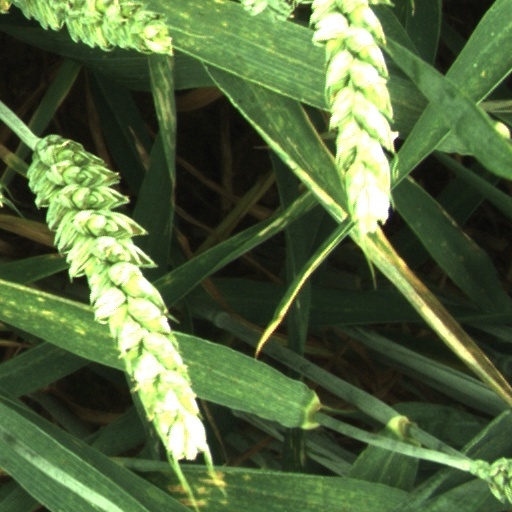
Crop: wheat